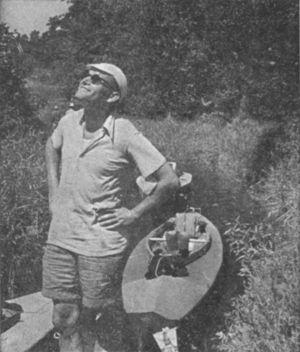
Karol Józef Wojtyła est un prêtre polonais, évêque puis archevêque de Cracovie, cardinal, élu pour être le 264ᵉ pape de l’Église catholique le 16 octobre 1978 sous le nom de Jean-Paul II. Il est appelé saint Jean-Paul II par les catholiques depuis sa canonisation en 2014.